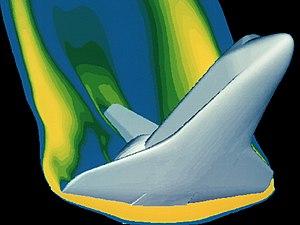
Une équation est, en mathématiques, une relation contenant une ou plusieurs variables. Résoudre l'équation consiste à déterminer les valeurs que peut prendre la variable pour rendre l'égalité vraie. La variable est aussi appelée inconnue et les valeurs pour lesquelles l'égalité est vérifiée solutions. À la différence d'une identité, une équation est une égalité qui n'est pas nécessairement vraie pour toutes les valeurs possibles que peut prendre la variable.
La rentrée atmosphérique est la phase durant laquelle un objet naturel ou artificiel pénètre dans l'atmosphère d'une planète et atteint des couches suffisamment denses pour provoquer des effets mécaniques et thermiques.